2008 Sichuan earthquake

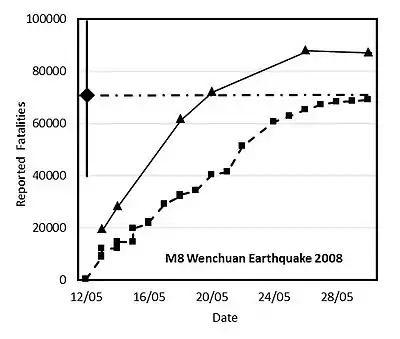
Figure 1: Official fatality reports for the Wenchuan M8 earthquake as a function of time. Squares show fatalities, triangles show the sum of fatalities plus missing persons, which equaled the number of fatalities in the end. The diamond is the QLARM estimate 100 minutes after the earthquake, with the range of possible values given by the solid, vertical line through the diamond. The horizontal dash-dotted line indicates the average value of fatalities calculated by QLARM.

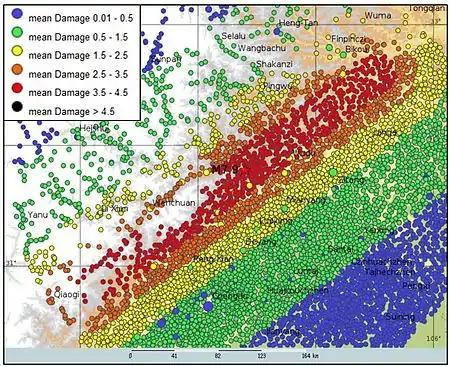
Figure 2: Map of settlements with the estimated mean damage due to the Wenchuan earthquake modeled as a line rupture extending as far as the aftershocks.

Once the extent of the rupture of the Wenchuan earthquake became known, QLARM calculated a more detail picture of the losses. Figure 2 shows a map of the expected mean damage of the settlements affected by the Wenchuan earthquake on a scale of 5. The resistance to shaking of buildings in large cities is assumed to be stronger than in villages, therefore the damage and percentage of fatalities in large cities is less than in villages.